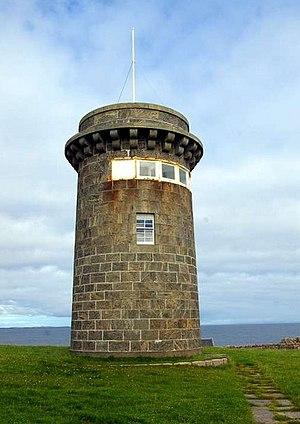
Le phare de Skerryvore est un phare édifié sur l'îlot rocheux de Skerryvore au sud-ouest de l'île de Tiree au large du comté de Argyll and Bute dans le sud-ouest de l'Écosse.